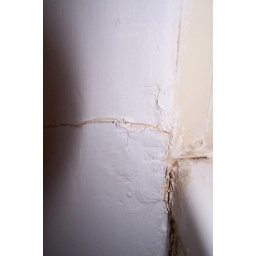
Bathroom wall near shower water damage